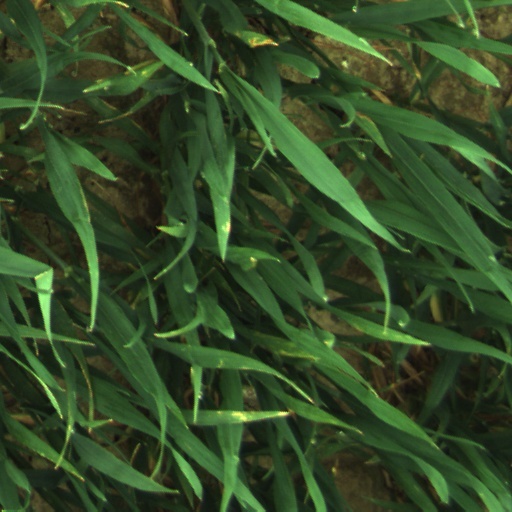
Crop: wheat